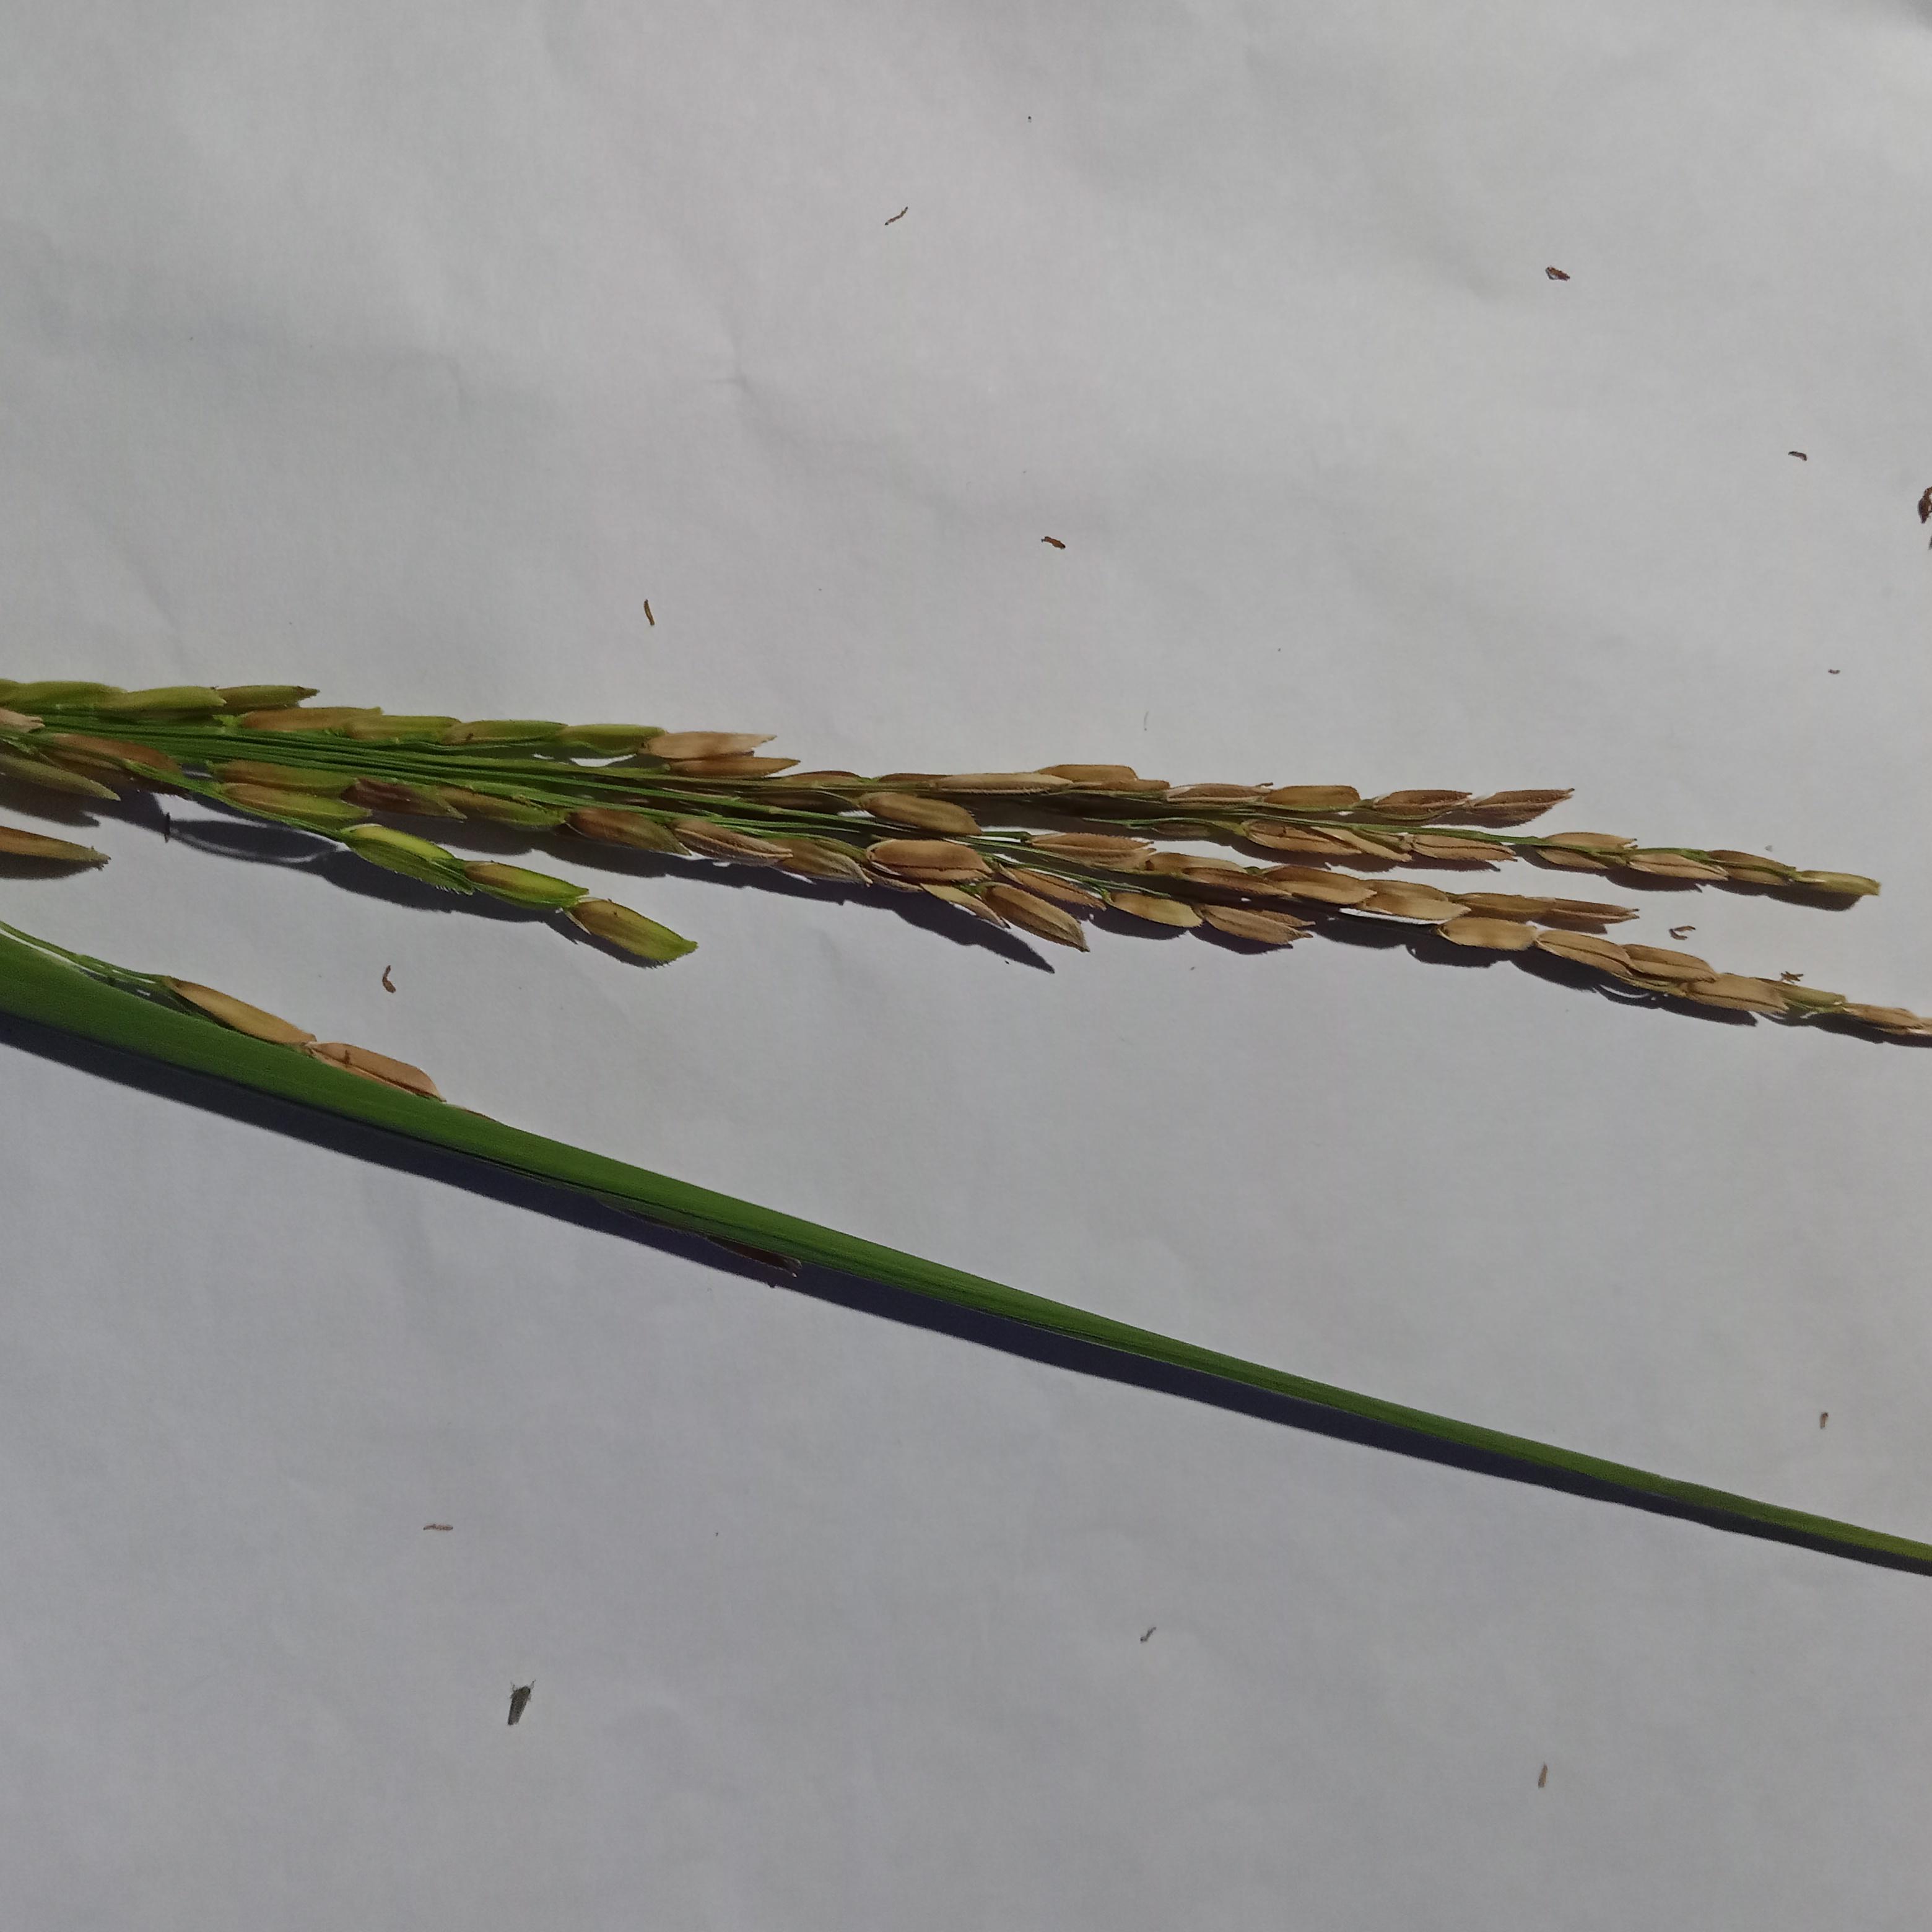
Label: Rice___Neck_Blast